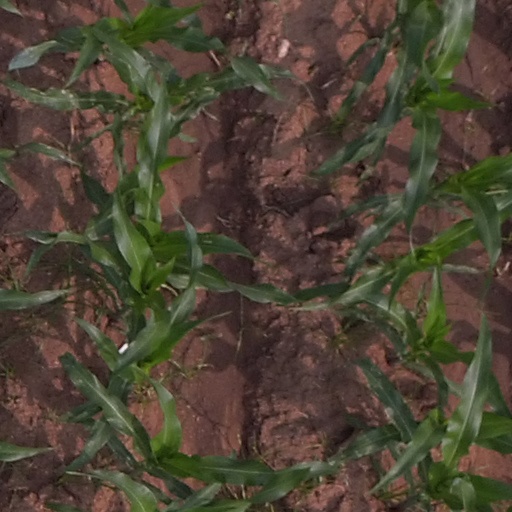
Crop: maize; corn